Shankill Road

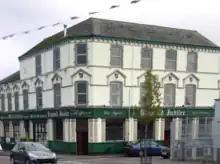
The Diamond Jubilee bar, 150-152 Peters Hill.

Similarly, the Ulster Defence Association, established in September 1971, began on the Shankill when vigilante groups such as John McKeague's Shankill Defence Association and the Woodvale Defence Association merged into a larger structure. Under the leadership of Charles Harding Smith and Andy Tyrie, the Shankill Road became a centre of UDA activity. Leading members such as James Craig, Davy Payne and Tommy Lyttle lived in the area. The Shankill was covered by the West Belfast Battalion of the UDA, which was divided into three companies: A (Glencairn and Highfield), B (middle Shankill), and C (lower Shankill). During the 1990s, C Company under Johnny Adair became one of the most active units in the UDA, with gunmen such as Stephen McKeag responsible for several murders. C Company would later feud with both the UVF and the rest of the UDA until 2003 when they were forced out. Following the exile of Adair and his supporters, as well as the murder of Alan McCullough, the lower Shankill UDA was once again brought into line with the rest of the movement under former Adair supporter Mo Courtney.